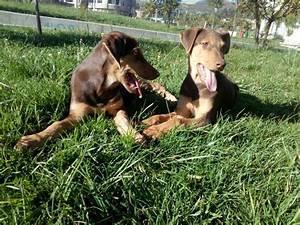
dog